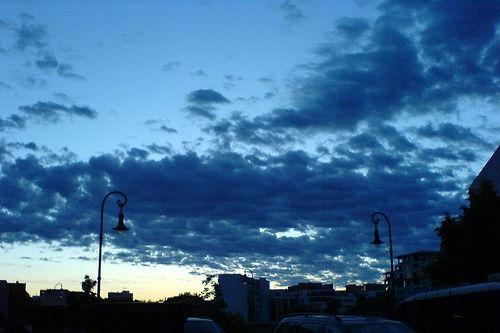
Weather: cloudy or overcast